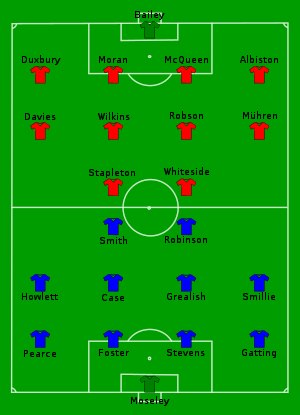
Manchester Uniteds historie (1969-1986) / Ron Atkinson
Holdopstillinger til FA Cup-finalen i 1983
Forrige artikel: Manchester Uniteds historie